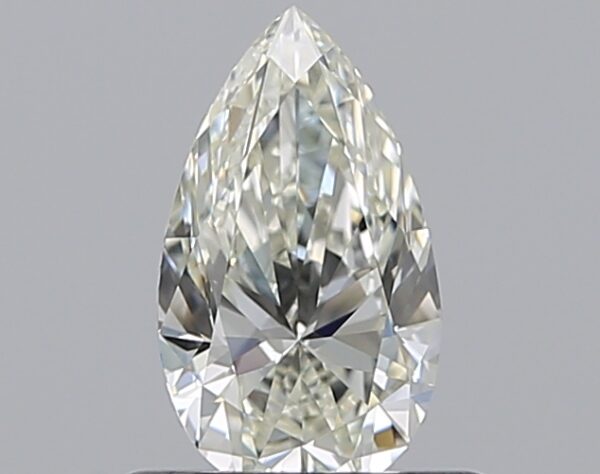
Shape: pear
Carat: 0.51
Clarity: VVS2
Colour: K
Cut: EX
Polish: EX
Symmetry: EX
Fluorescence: N
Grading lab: GIA
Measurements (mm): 7.34 x 4.24 x 2.66